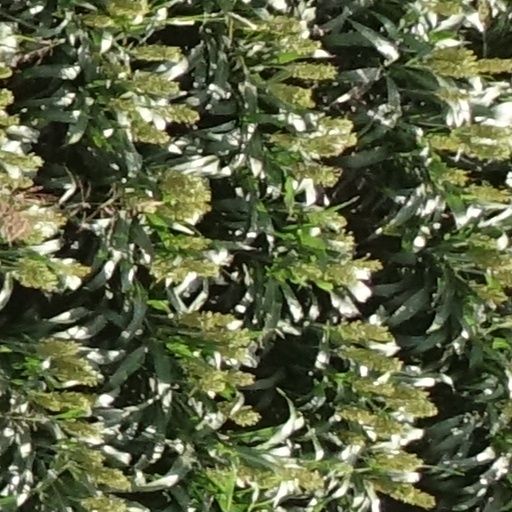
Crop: sorghum